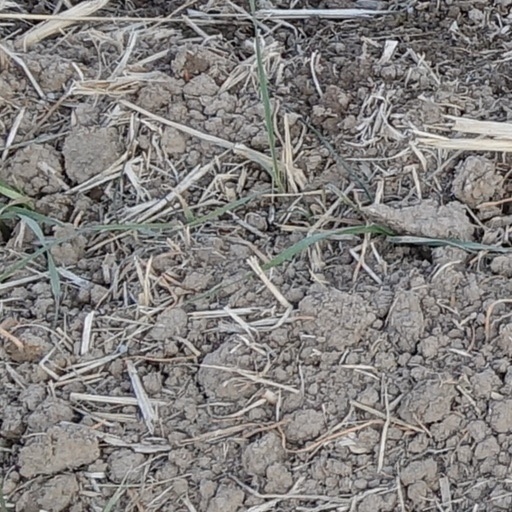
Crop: wheat